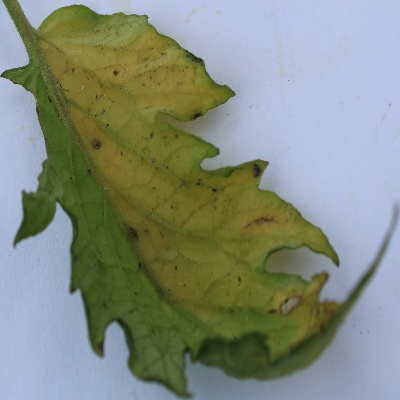
Crop: Tomato
Condition: verticulium wilt